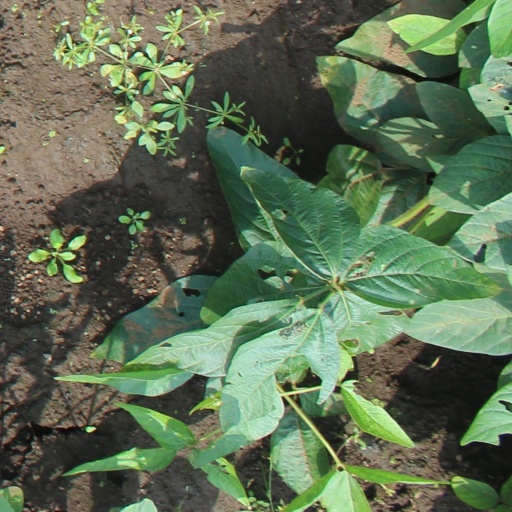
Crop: soybean